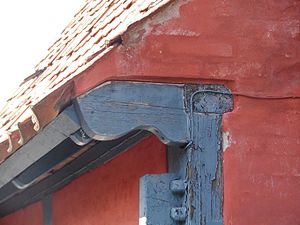
Øretæve (bygningsdel)
Øretæve på et hus i Svaneke.